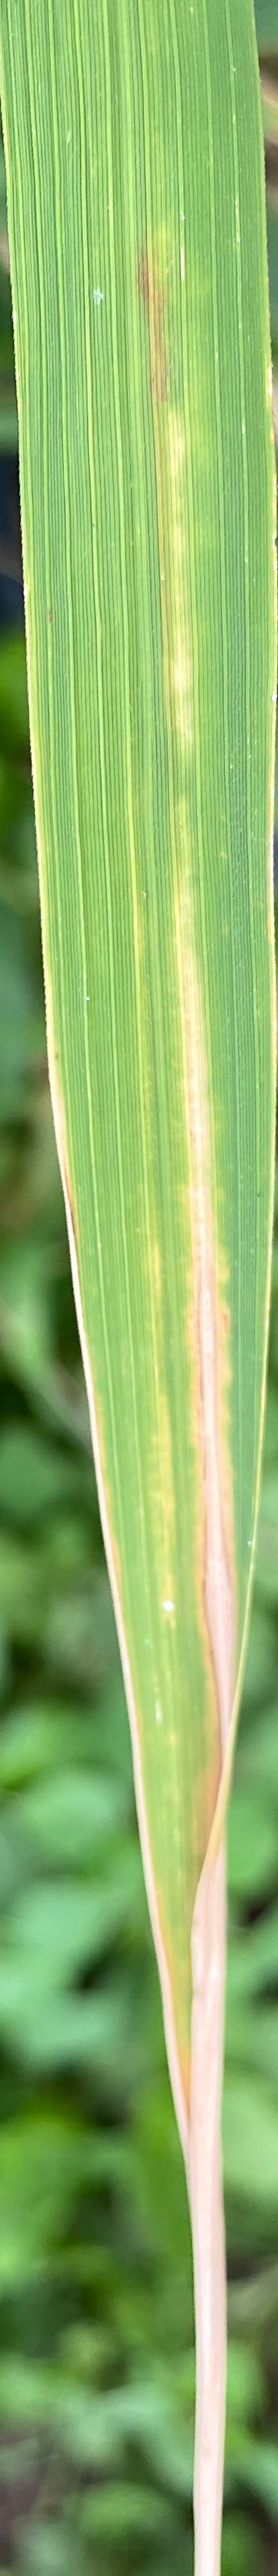
Nhãn: K